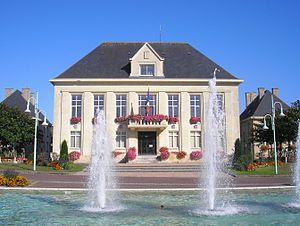
Aunay-sur-Odon est une ancienne commune française, située dans le département du Calvados en région Normandie, peuplée de 3 232 habitants.